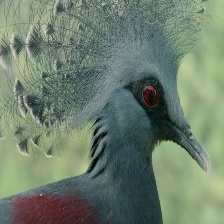
Species: VICTORIA CROWNED PIGEON
Scientific name: GOURA VICTORIA